Flambé

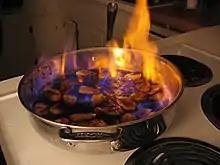
Bananas Foster includes a flambé.

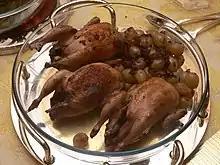
Roasted quails flambéed with Cognac

Flambé (also spelled flambe) is a cooking procedure in which alcohol is added to a hot pan to create a burst of flames. The word means "flamed" in French.